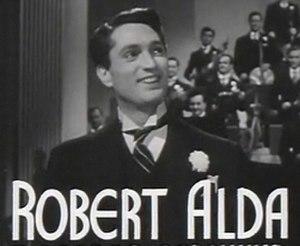
Rhapsodie en bleu est un film américain d'Irving Rapper sorti en 1945.
Robert Alda, né à New York le 26 février 1914, et mort à Los Angeles le 3 mai 1986, est un acteur américain d'origine italienne.